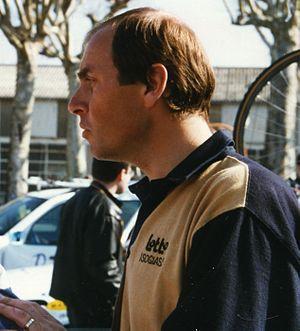
PARIS-NICE 1997